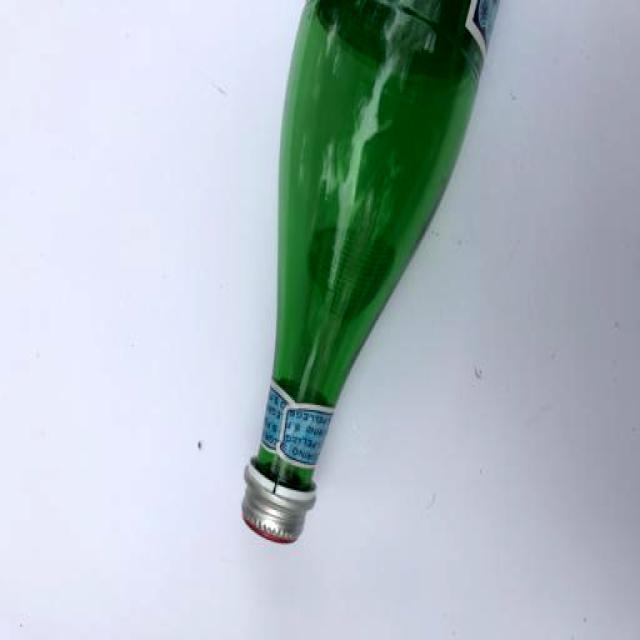
Label: Glass